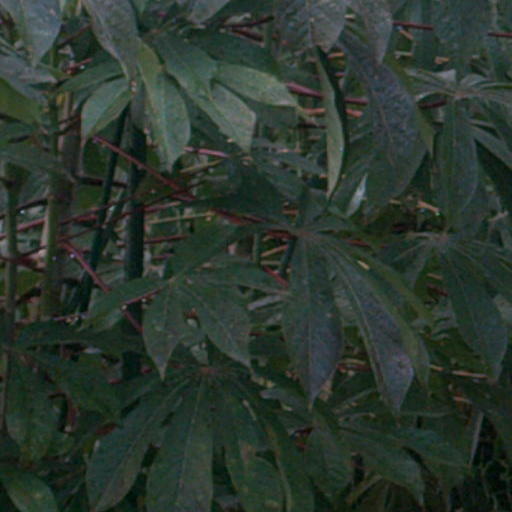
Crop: cassava